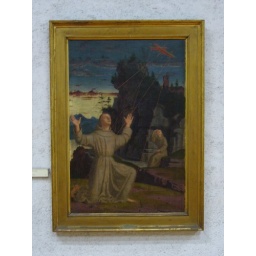
Lesson: Christians believe that a red cross floats in the sky, which shoots laser beams to give people stigmata